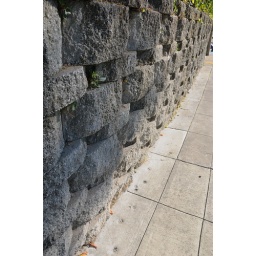
Leaning wall above the long gone kitten